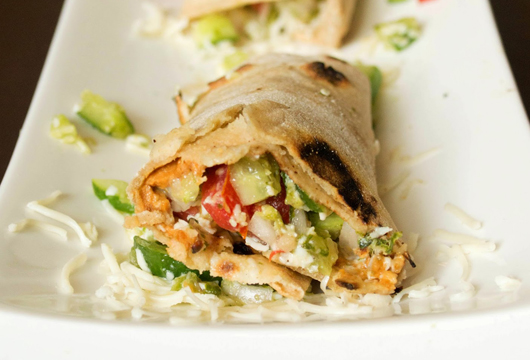
Dish: kaathi_rolls